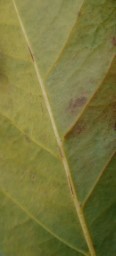
Label: Cerscospora